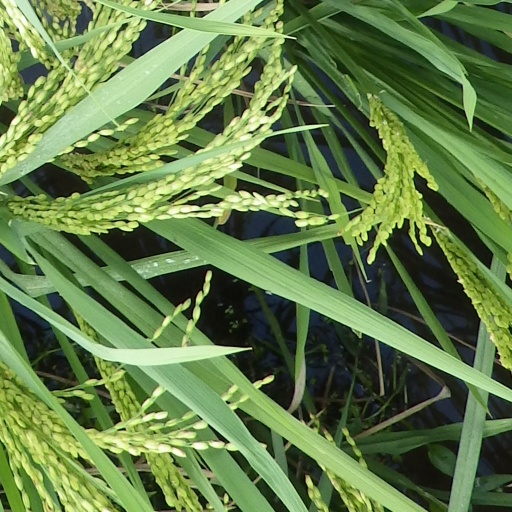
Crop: rice